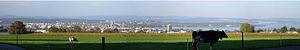
Kreuzlingen est une ville et une commune suisse du canton de Thurgovie, située dans le district homonyme.